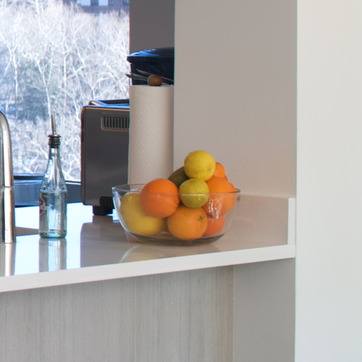
Material: food